Agriculture in Israel

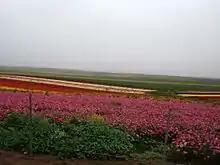
Flowers grown for export

Israel is a producer and exporter of citrus, including oranges, grapefruit, tangerines and a hybrid of a grapefruit and a pomelo, developed in Israel.